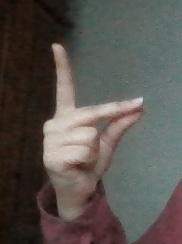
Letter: ta